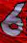
Number: 6